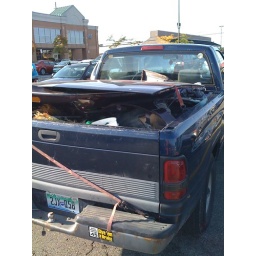
A car (mostly) in the bed of a pickup truck.